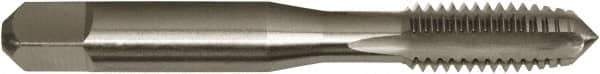
Vermont Tap & Die - 11/16-11 UNS 4 Flute Bright Finish High Speed Steel Straight Flute Standard Hand Tap - Plug, Right Hand Thread, 4-1/32" OAL, 1-13/16" Thread Length, H3 Limit, Oversize
Item #: 53205969 Brand: Vermont Tap & Die Model #: 307178 Exact Tooling IR#: 04 Features and Benefits Plug chamfers are the most commonly used chamfer and designed for efficiently threading through and blind holes. They have 3 to 5 threads. High Speed Steel (HSS) provides good wear-resistance and can be used in general purpose applications for both ferrous and nonferrous materials. Bright provides a smooth, polished finish on the tool. It increases chip flow in softer materials such as aluminum, wood and plastic. Product Specifications Tap Type Standard Hand Tap Thread Size (Inch) 11/16-11 Thread Limit H3 Number of Flutes 4 Chamfer Plug Material High Speed Steel Finish/Coating Bright Thread Direction Right Hand Through Coolant NonThrough Coolant Thread Standard UNS Overall Length (Decimal Inch) 4.03130 Overall Length (Inch) 4-1/32 Overall Length (mm) 102.39 Oversize No Series/List 3105 Thread Length (Decimal Inch) 1.0900 Thread Length (Inch) 1-13/16 Thread Length (mm) 46.04 Shank Diameter (Decimal Inch) 0.5420 Shank Diameter (mm) 13.77 Square Length (Inch) 5/8 Square Size (Decimal Inch) 0.4060 Square Size (mm) 10.31 Material Application Alloy Steel; Aluminum Alloys; Carbon Steel; Cast Iron; Copper Alloys; Graphites & Carbons; High Temperature Alloys; Magnesium; Plastics; Stainless Steel; Titanium; Tool Steel; Zinc Alloys
Brand: Greenfield Threading
Category: Hardware > Tools > Taps & Dies > Straight-Flute Taps